Rio Grande Bridge at Radium Springs

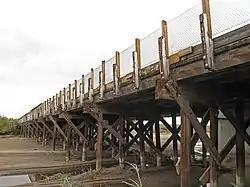

The Rio Grande Bridge at Radium Springs is a historic timber beam bridge built in 1933. As of 1997, it still carried NM 185 over the Rio Grande, about south of Radium Springs, New Mexico. It was listed on the National Register of Historic Places in 1997.